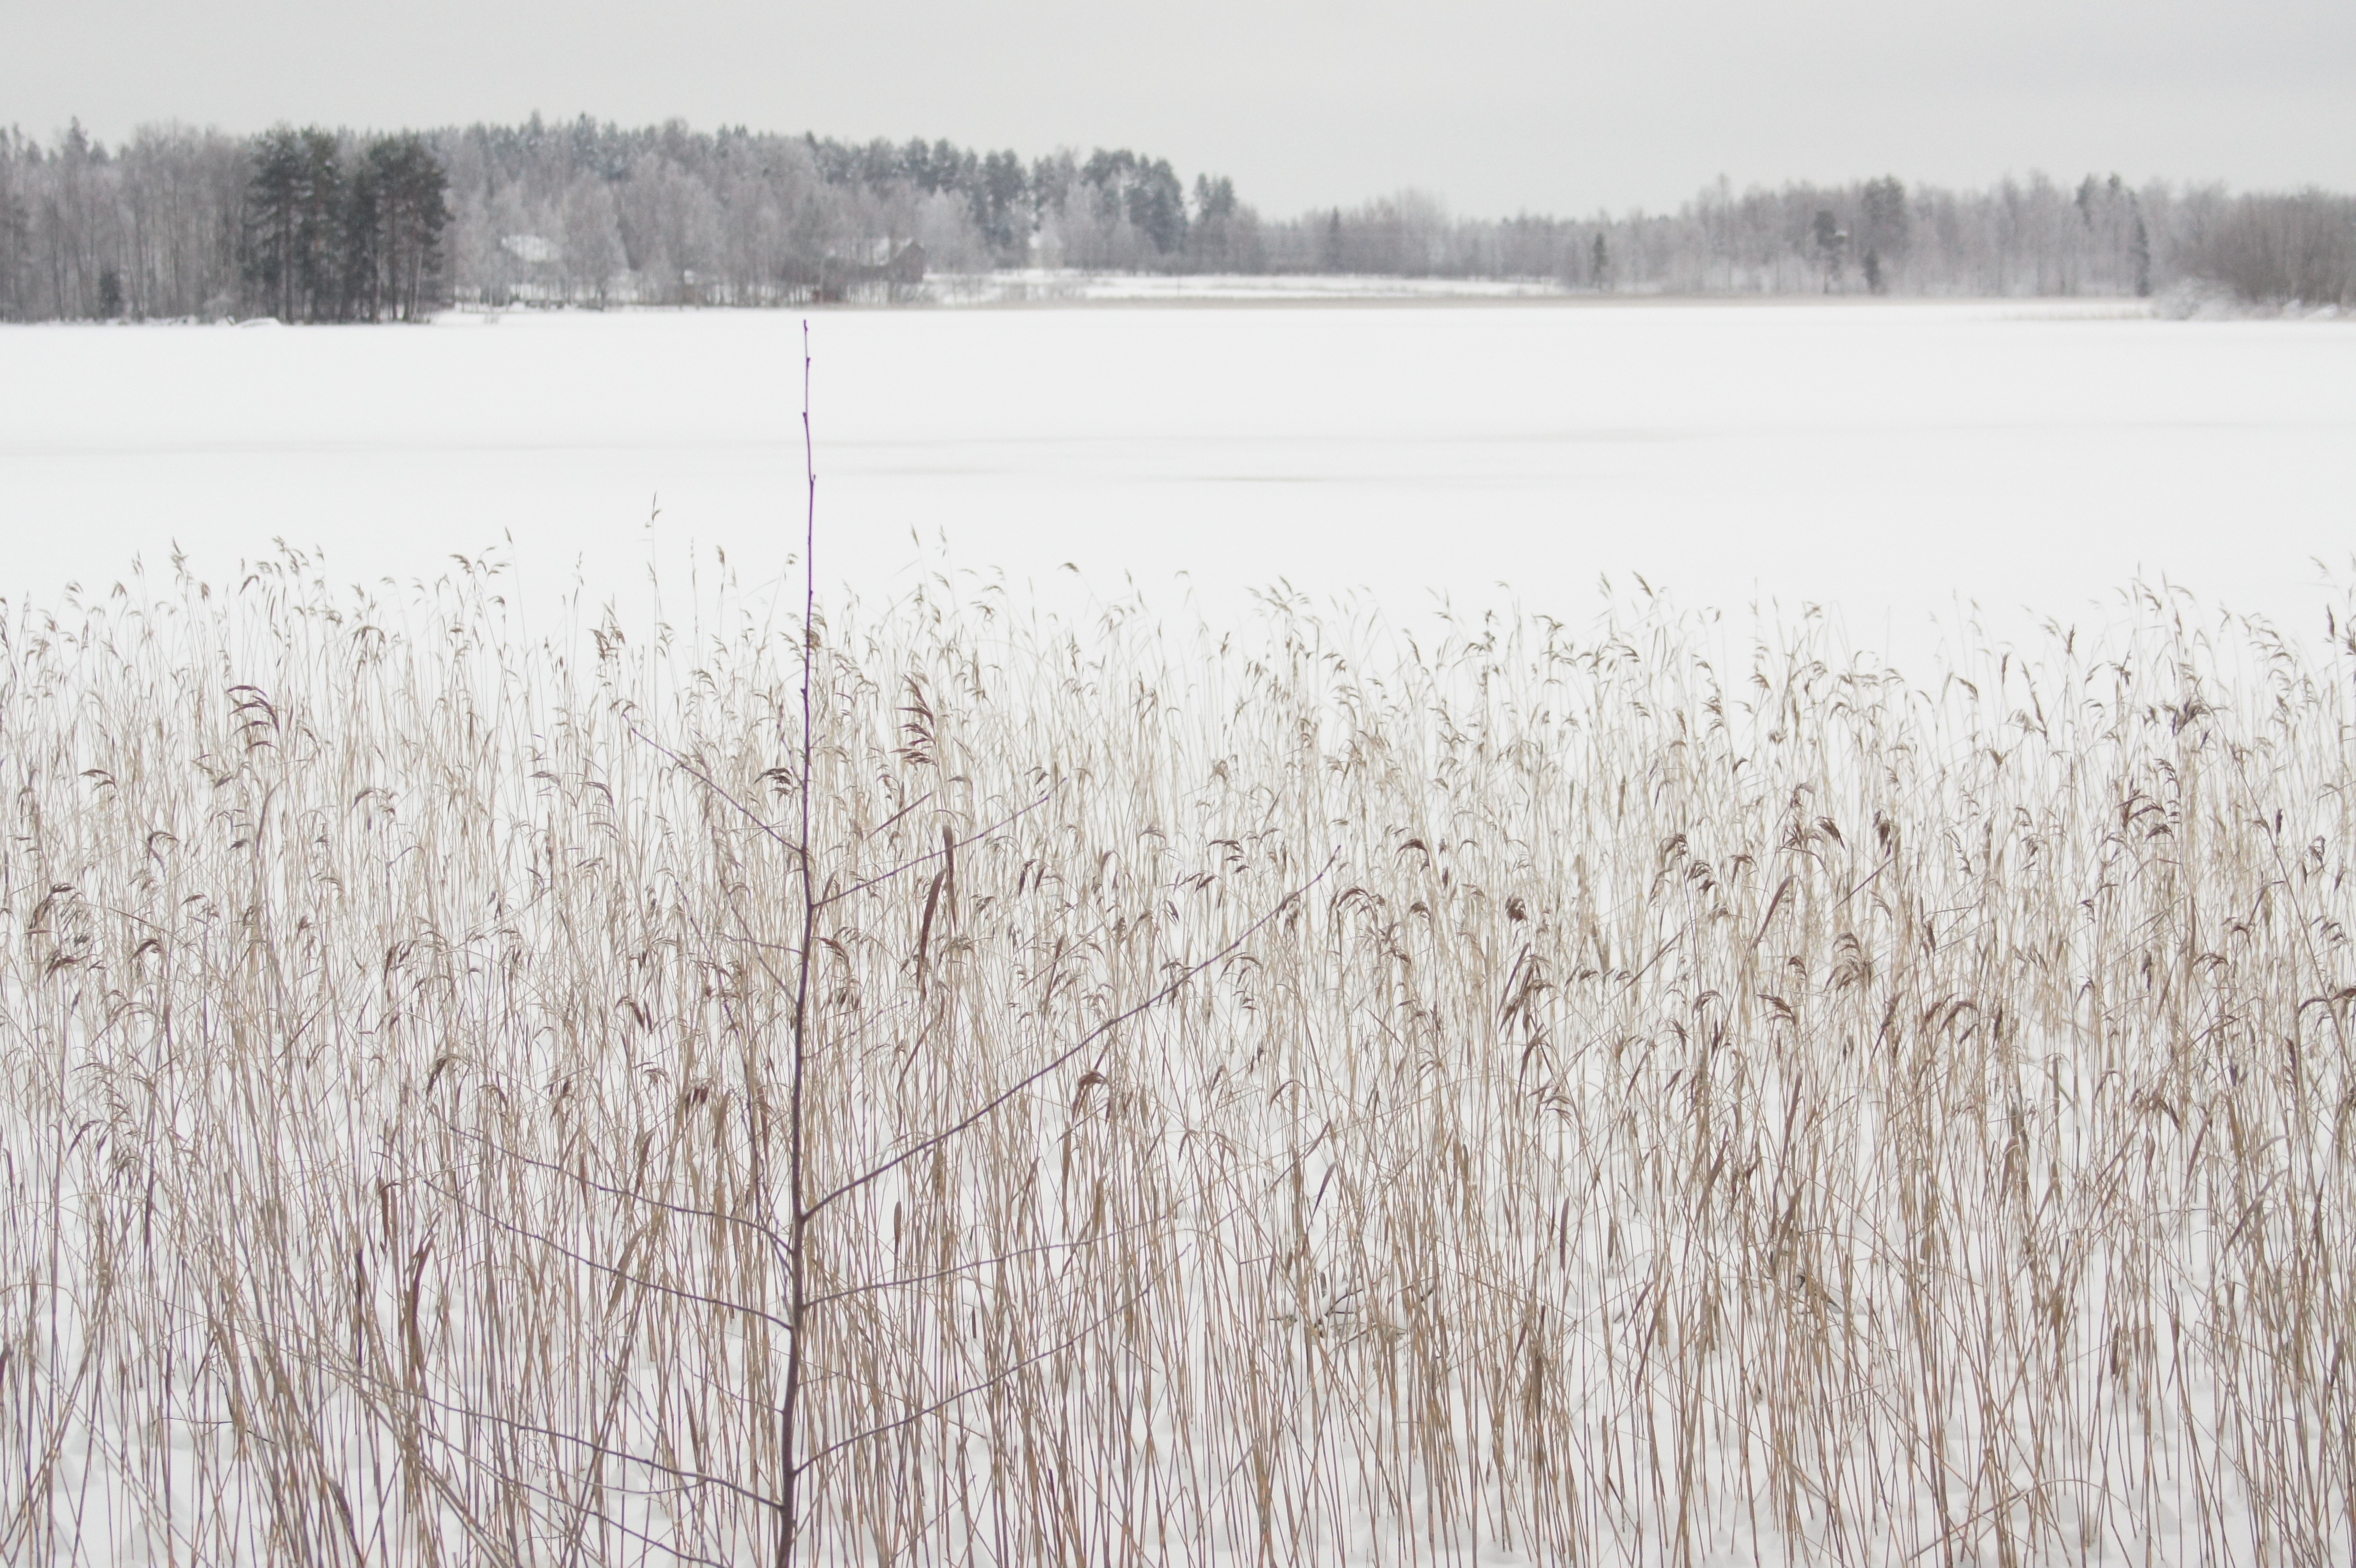
landscape, tree, forest, grass, marsh, branch, snow, winter, white, morning, frost, ice, scenery, weather, season, frozen lake, wetland, habitat, tundra, freezing, natural environment, atmospheric phenomenon, grass family, phragmites